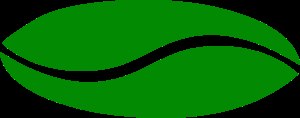
Spækhugger (sejlbåd)
Sejlmærke.
Spækhuggeren er en 24 fods sejlbåd, der blev designet af Peter Bruun sidst i 60'erne og sat i produktion i 1970. Den blev en populær lystbåd og kendt som en hurtigsejlende båd, der kunne bruges både til kapsejlads og familietur. Der blev produceret over 300 både indtil sidst i 1980'erne. Omkring år 2008 er produktionen genoptaget af Peter Bruun.